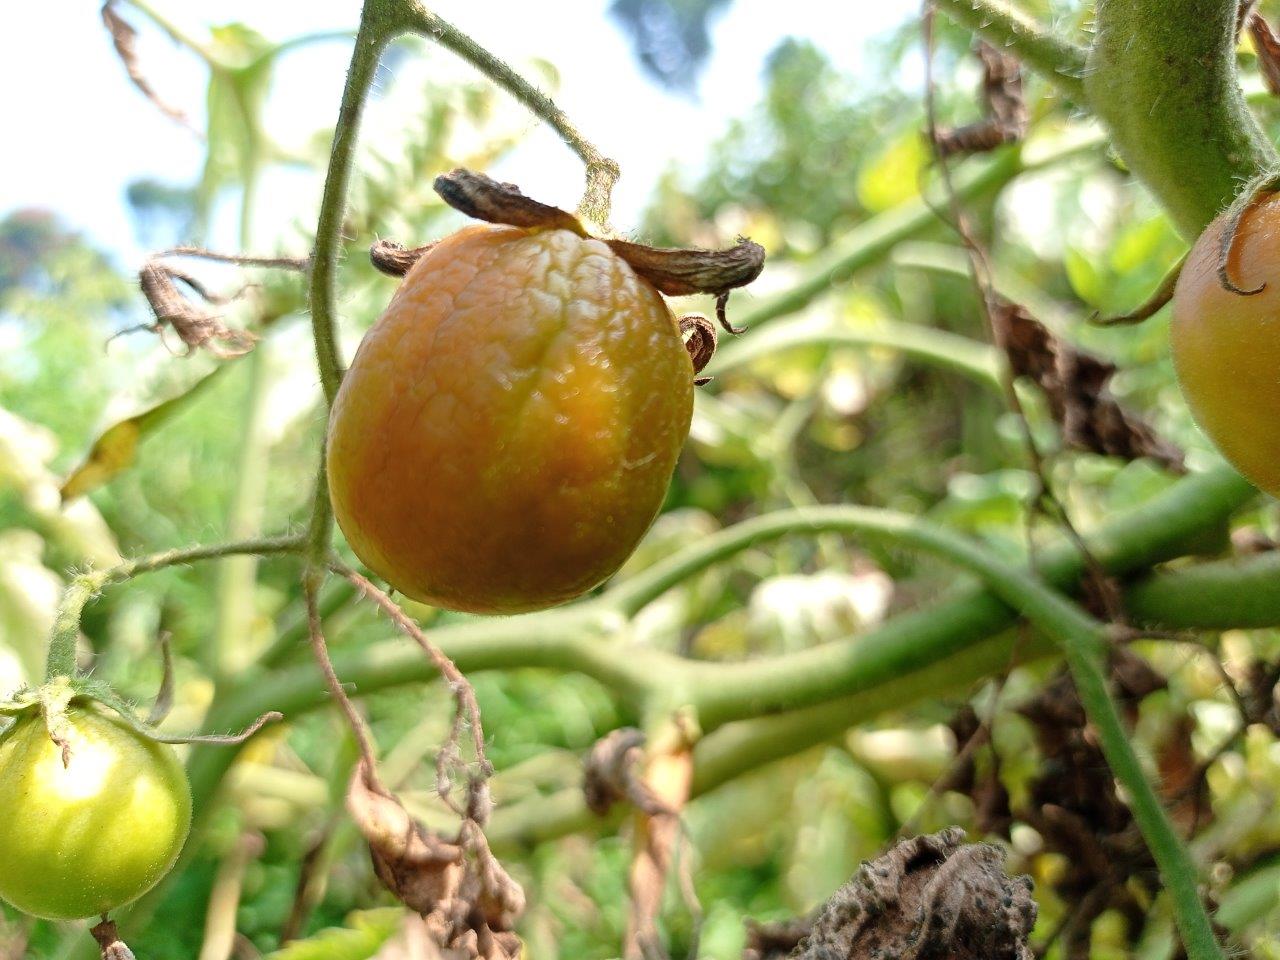
Maturity: Mature